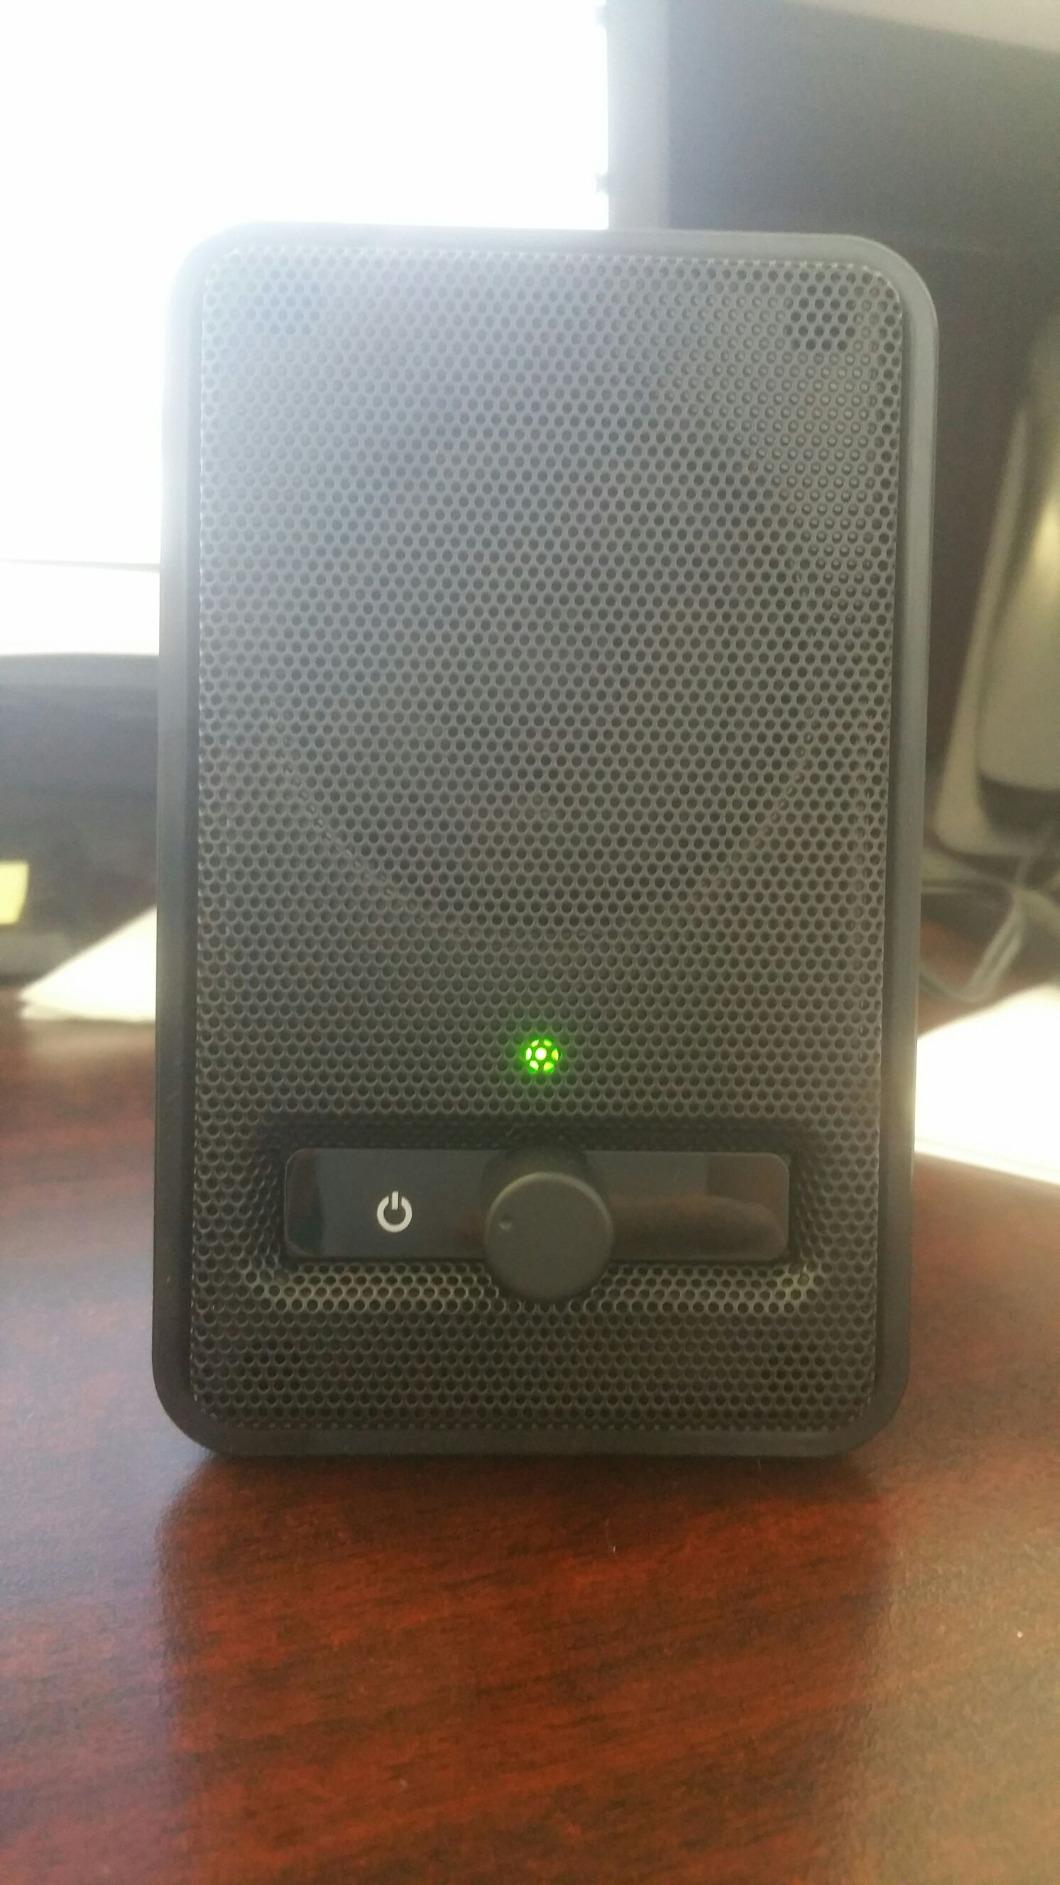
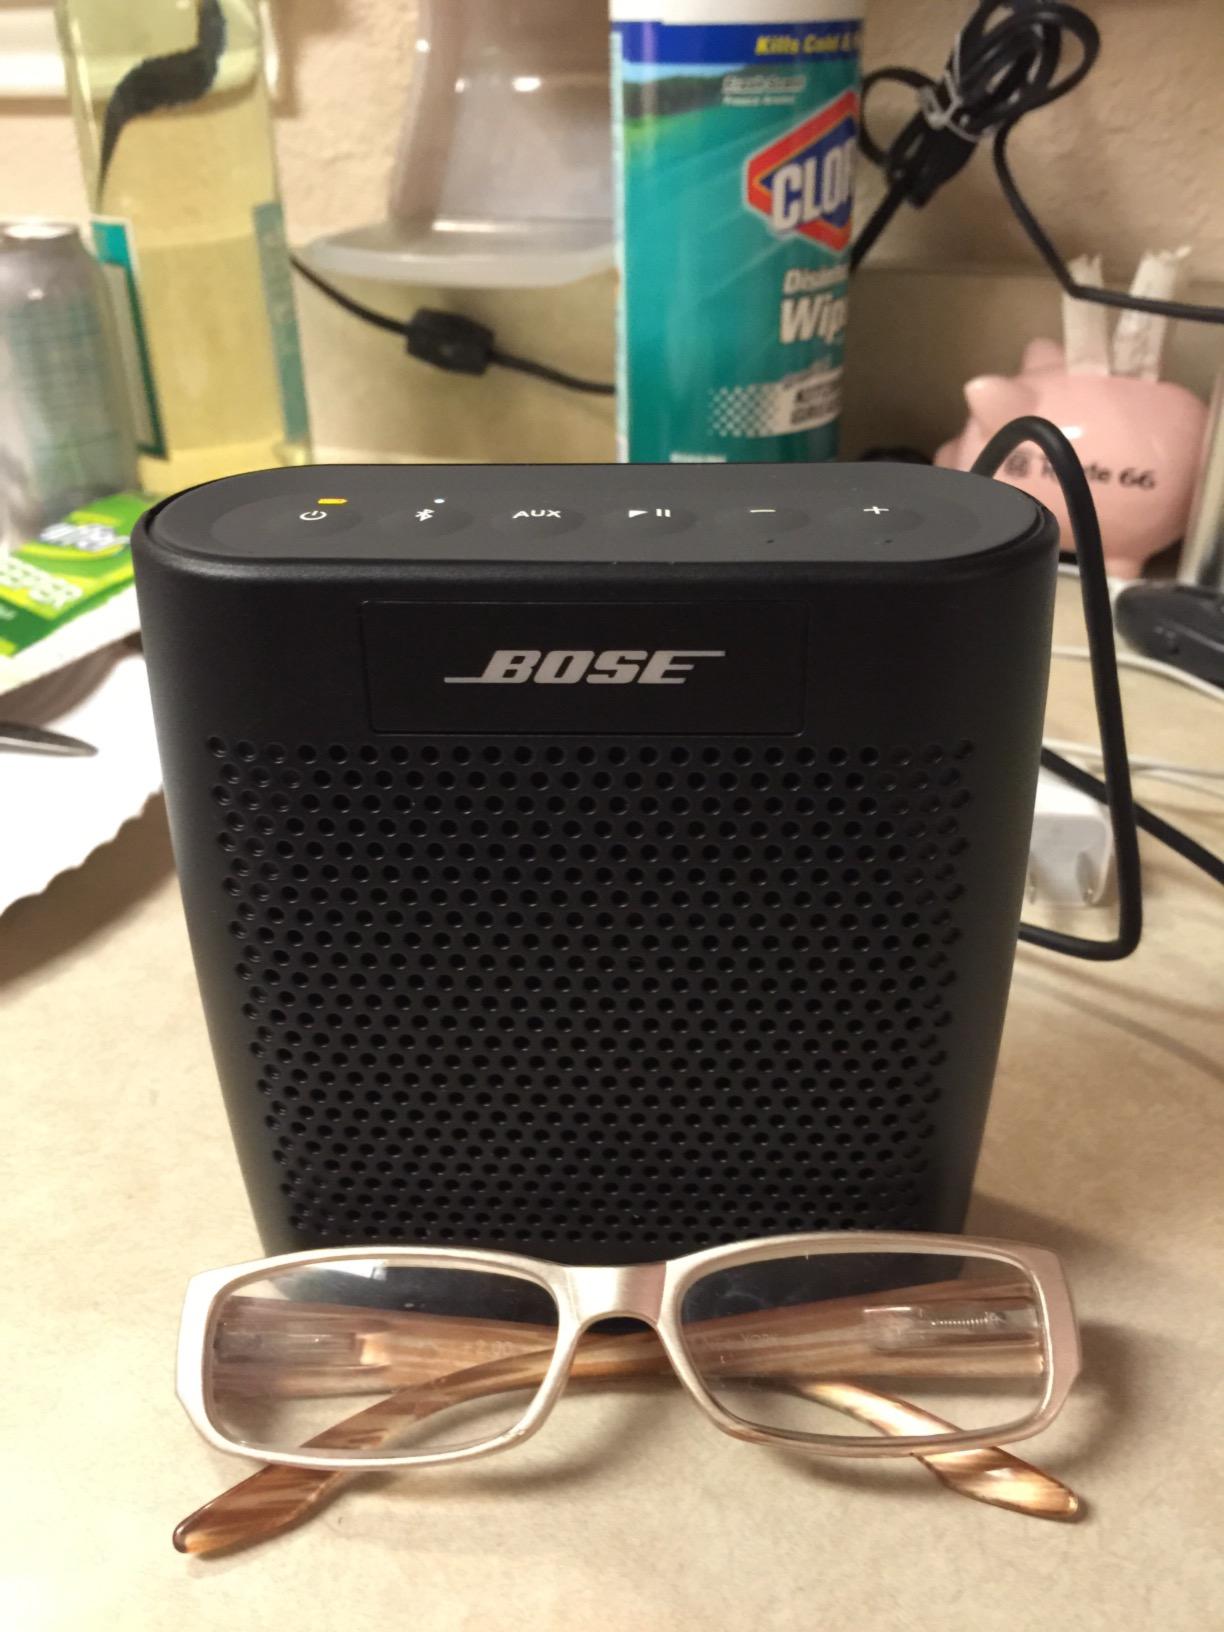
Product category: speaker
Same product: no